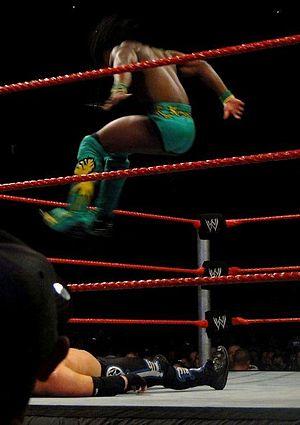
Un Leg drop est une attaque au catch. L'attaque consiste à frapper la tête, la gorge, le cou ou la poitrine d'un l'adversaire à terre en sautant avec la jambe parallèle au sol. C'est la prise de finition de Hulk Hogan qu'il a nommée Atomic leg drop.